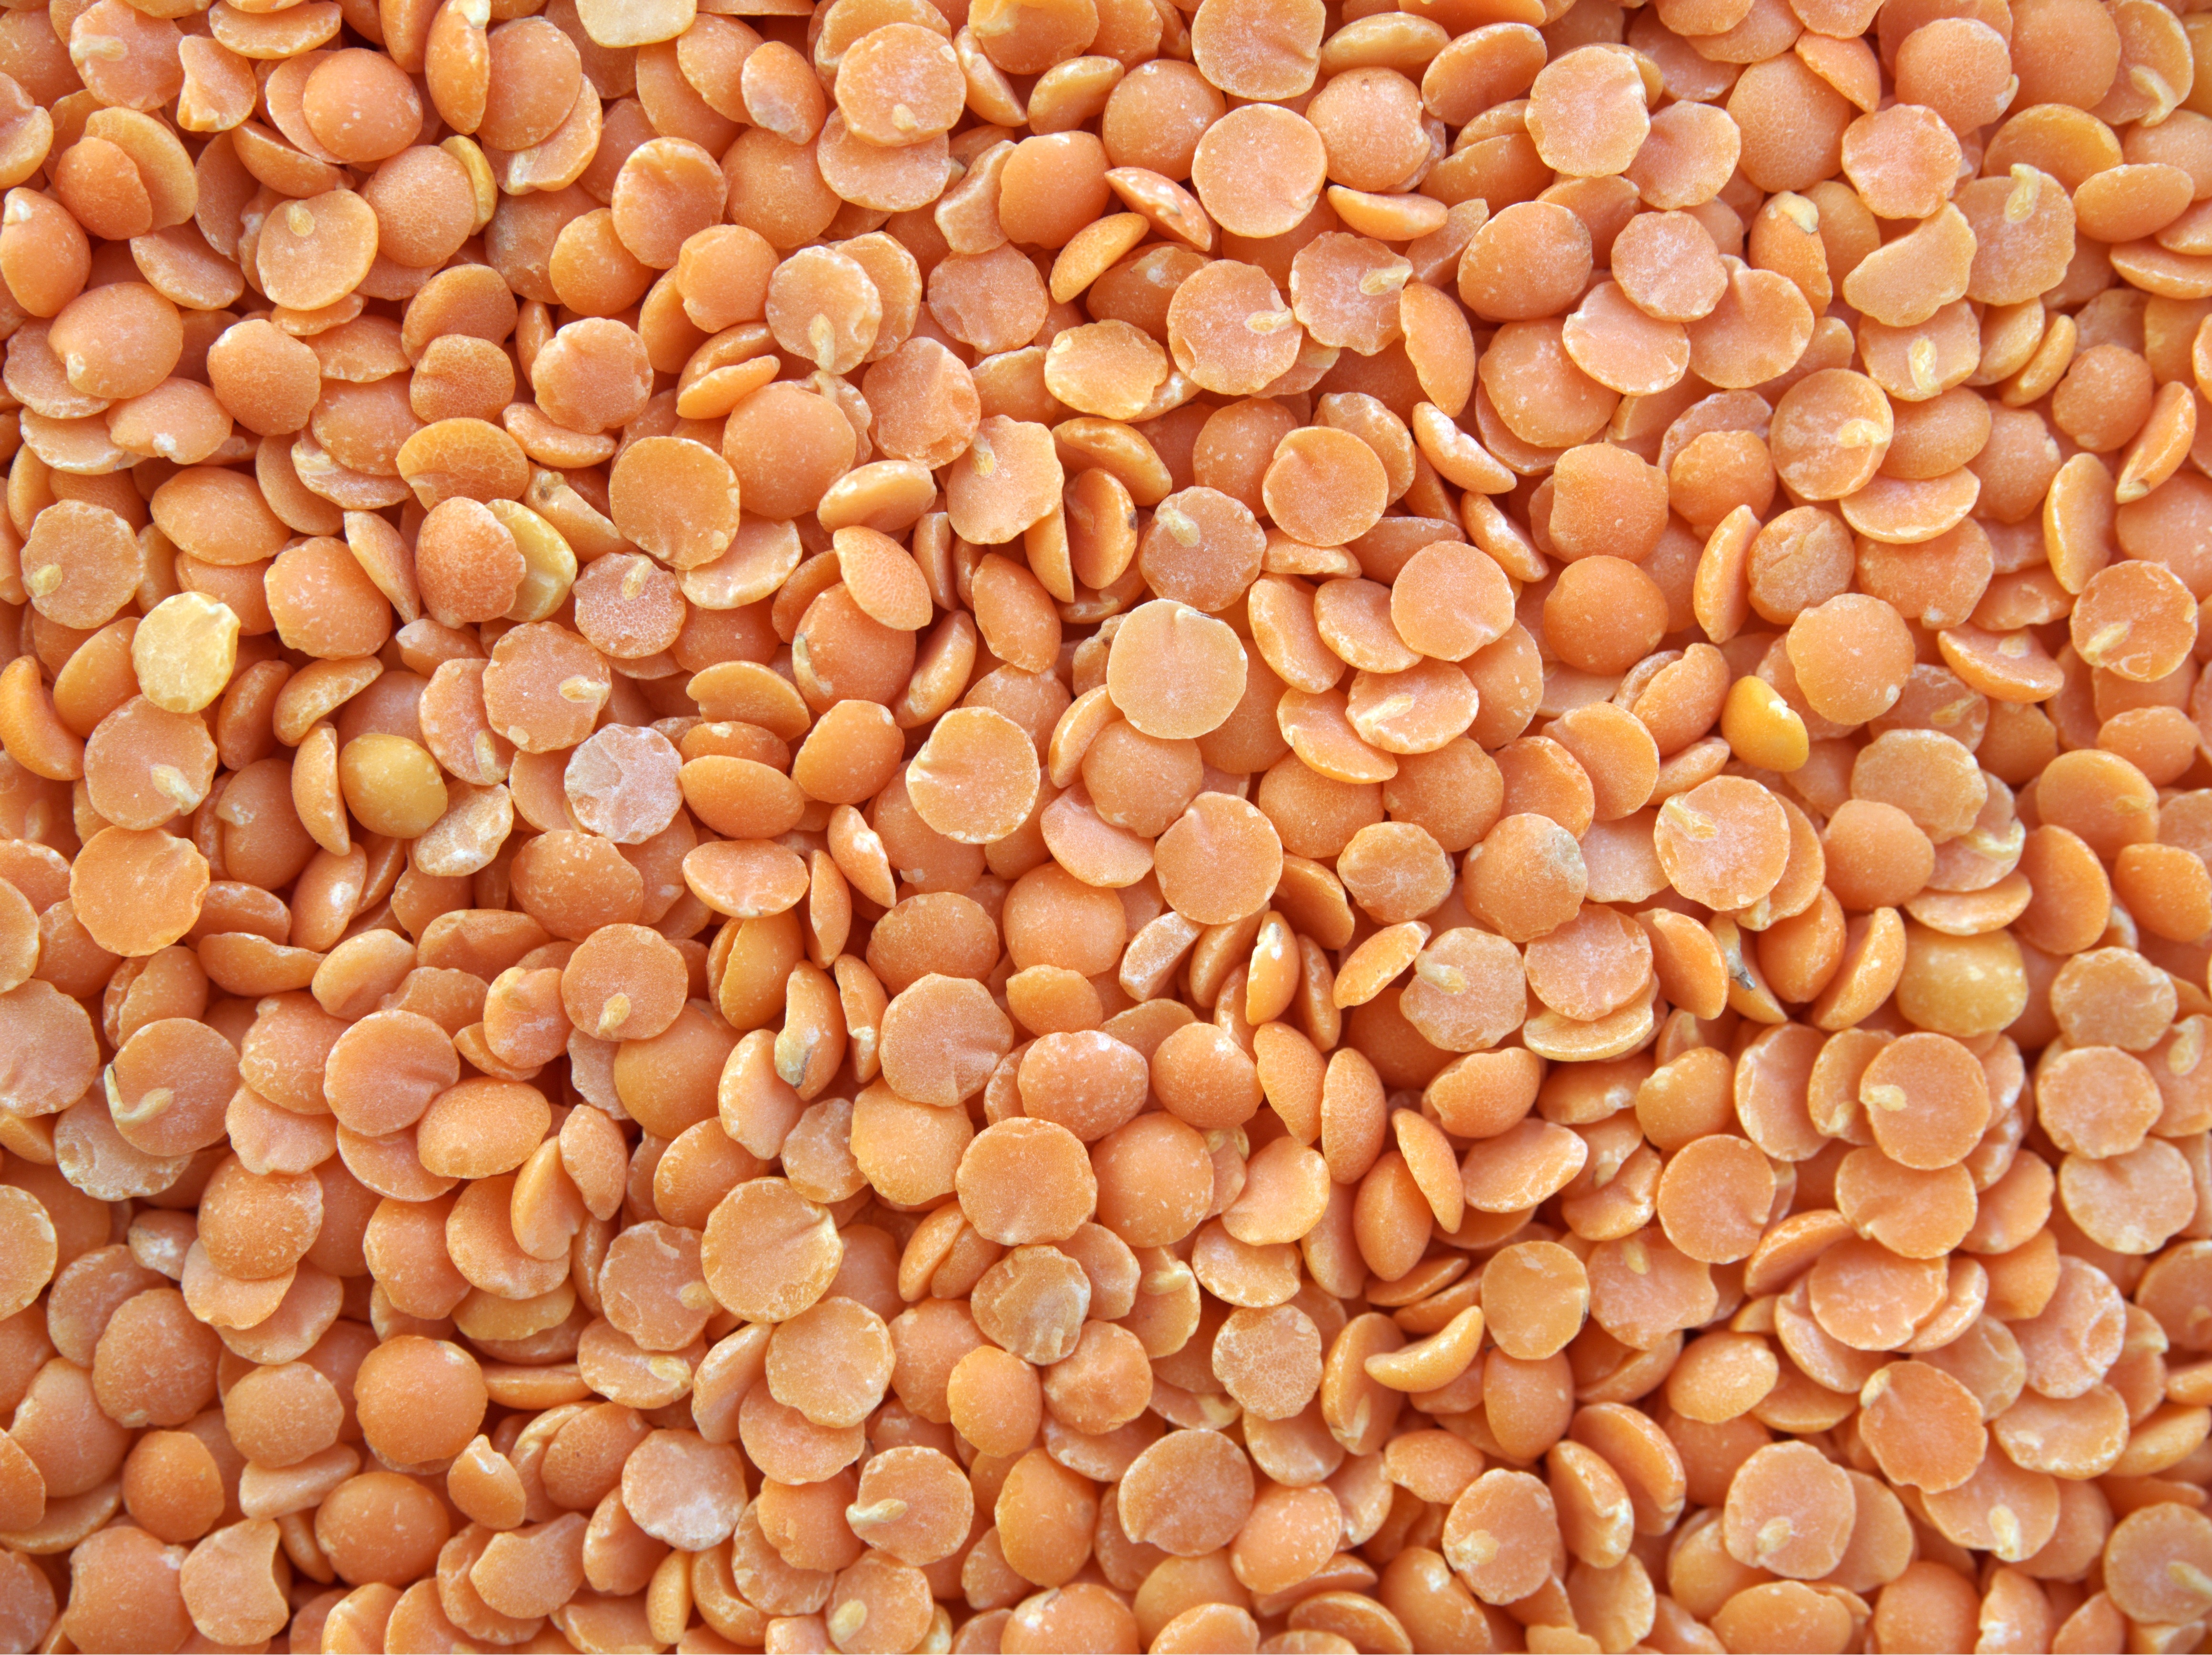
plant, fruit, texture, orange, food, red, ingredient, produce, vegetable, crop, dried, agriculture, cereal, vegetarian, pulse, organic, split, legume, flowering plant, corn kernels, lentils, grass family, land plant